Victorian Railways M class

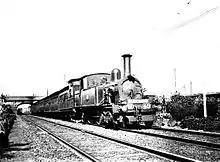
No.40 departing North Melbourne

The Victorian Railways M class were 4-4-0T (tank) steam locomotives for suburban passenger service in Melbourne, a pattern engine being supplied in 1879 by Beyer, Peacock & Company. Twenty-one further locomotives of this model were built by the Phoenix Foundry of Ballarat, in three batches, from 1884 to 1886. They were numbered 40 (pattern engine), 210-240 (even numbers only), and 312-320 (evens only), and were classed M in 1886.